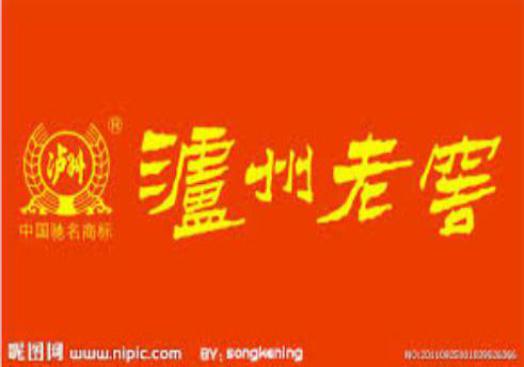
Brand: luzhoulaojiao-2
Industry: Food